Postage stamps and postal history of Transnistria

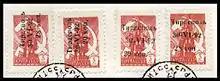
Tiraspol provisional stamps issued in 1992 by overprinting two stamps of the Soviet Union

Transnistria declared its independence from Moldova on September 2, 1990, and in June 1992, the postal authorities in Tiraspol, the capital and administrative centre of the Pridnestrovian Moldavian Republic, overprinted sheets of two definitive stamps of the former Soviet Union. The overprints read " 'Тирасполь / 30-VI-92' " ("Tiraspol / 30-June-92") and two new values, " '20 коп.' " ("20 kopecks") and " '28 коп.' " ("28 kopecks"). These provisionals were only in use from July 3 to July 21, 1992, and were then confiscated and destroyed by Moldavian authorities in Kishinev (now Chișinău).